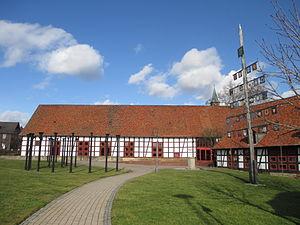
Schladen-Werla est une commune allemande située dans l'arrondissement de Wolfenbüttel en Basse-Saxe. La municipalité comprenant la ville de Hornburg ainsi que les anciennes communes de Gielde, Schladen et Werlaburgdorf a été fondée le 1ᵉʳ novembre 2013. En 2018, sa population était de 8 752 habitants.